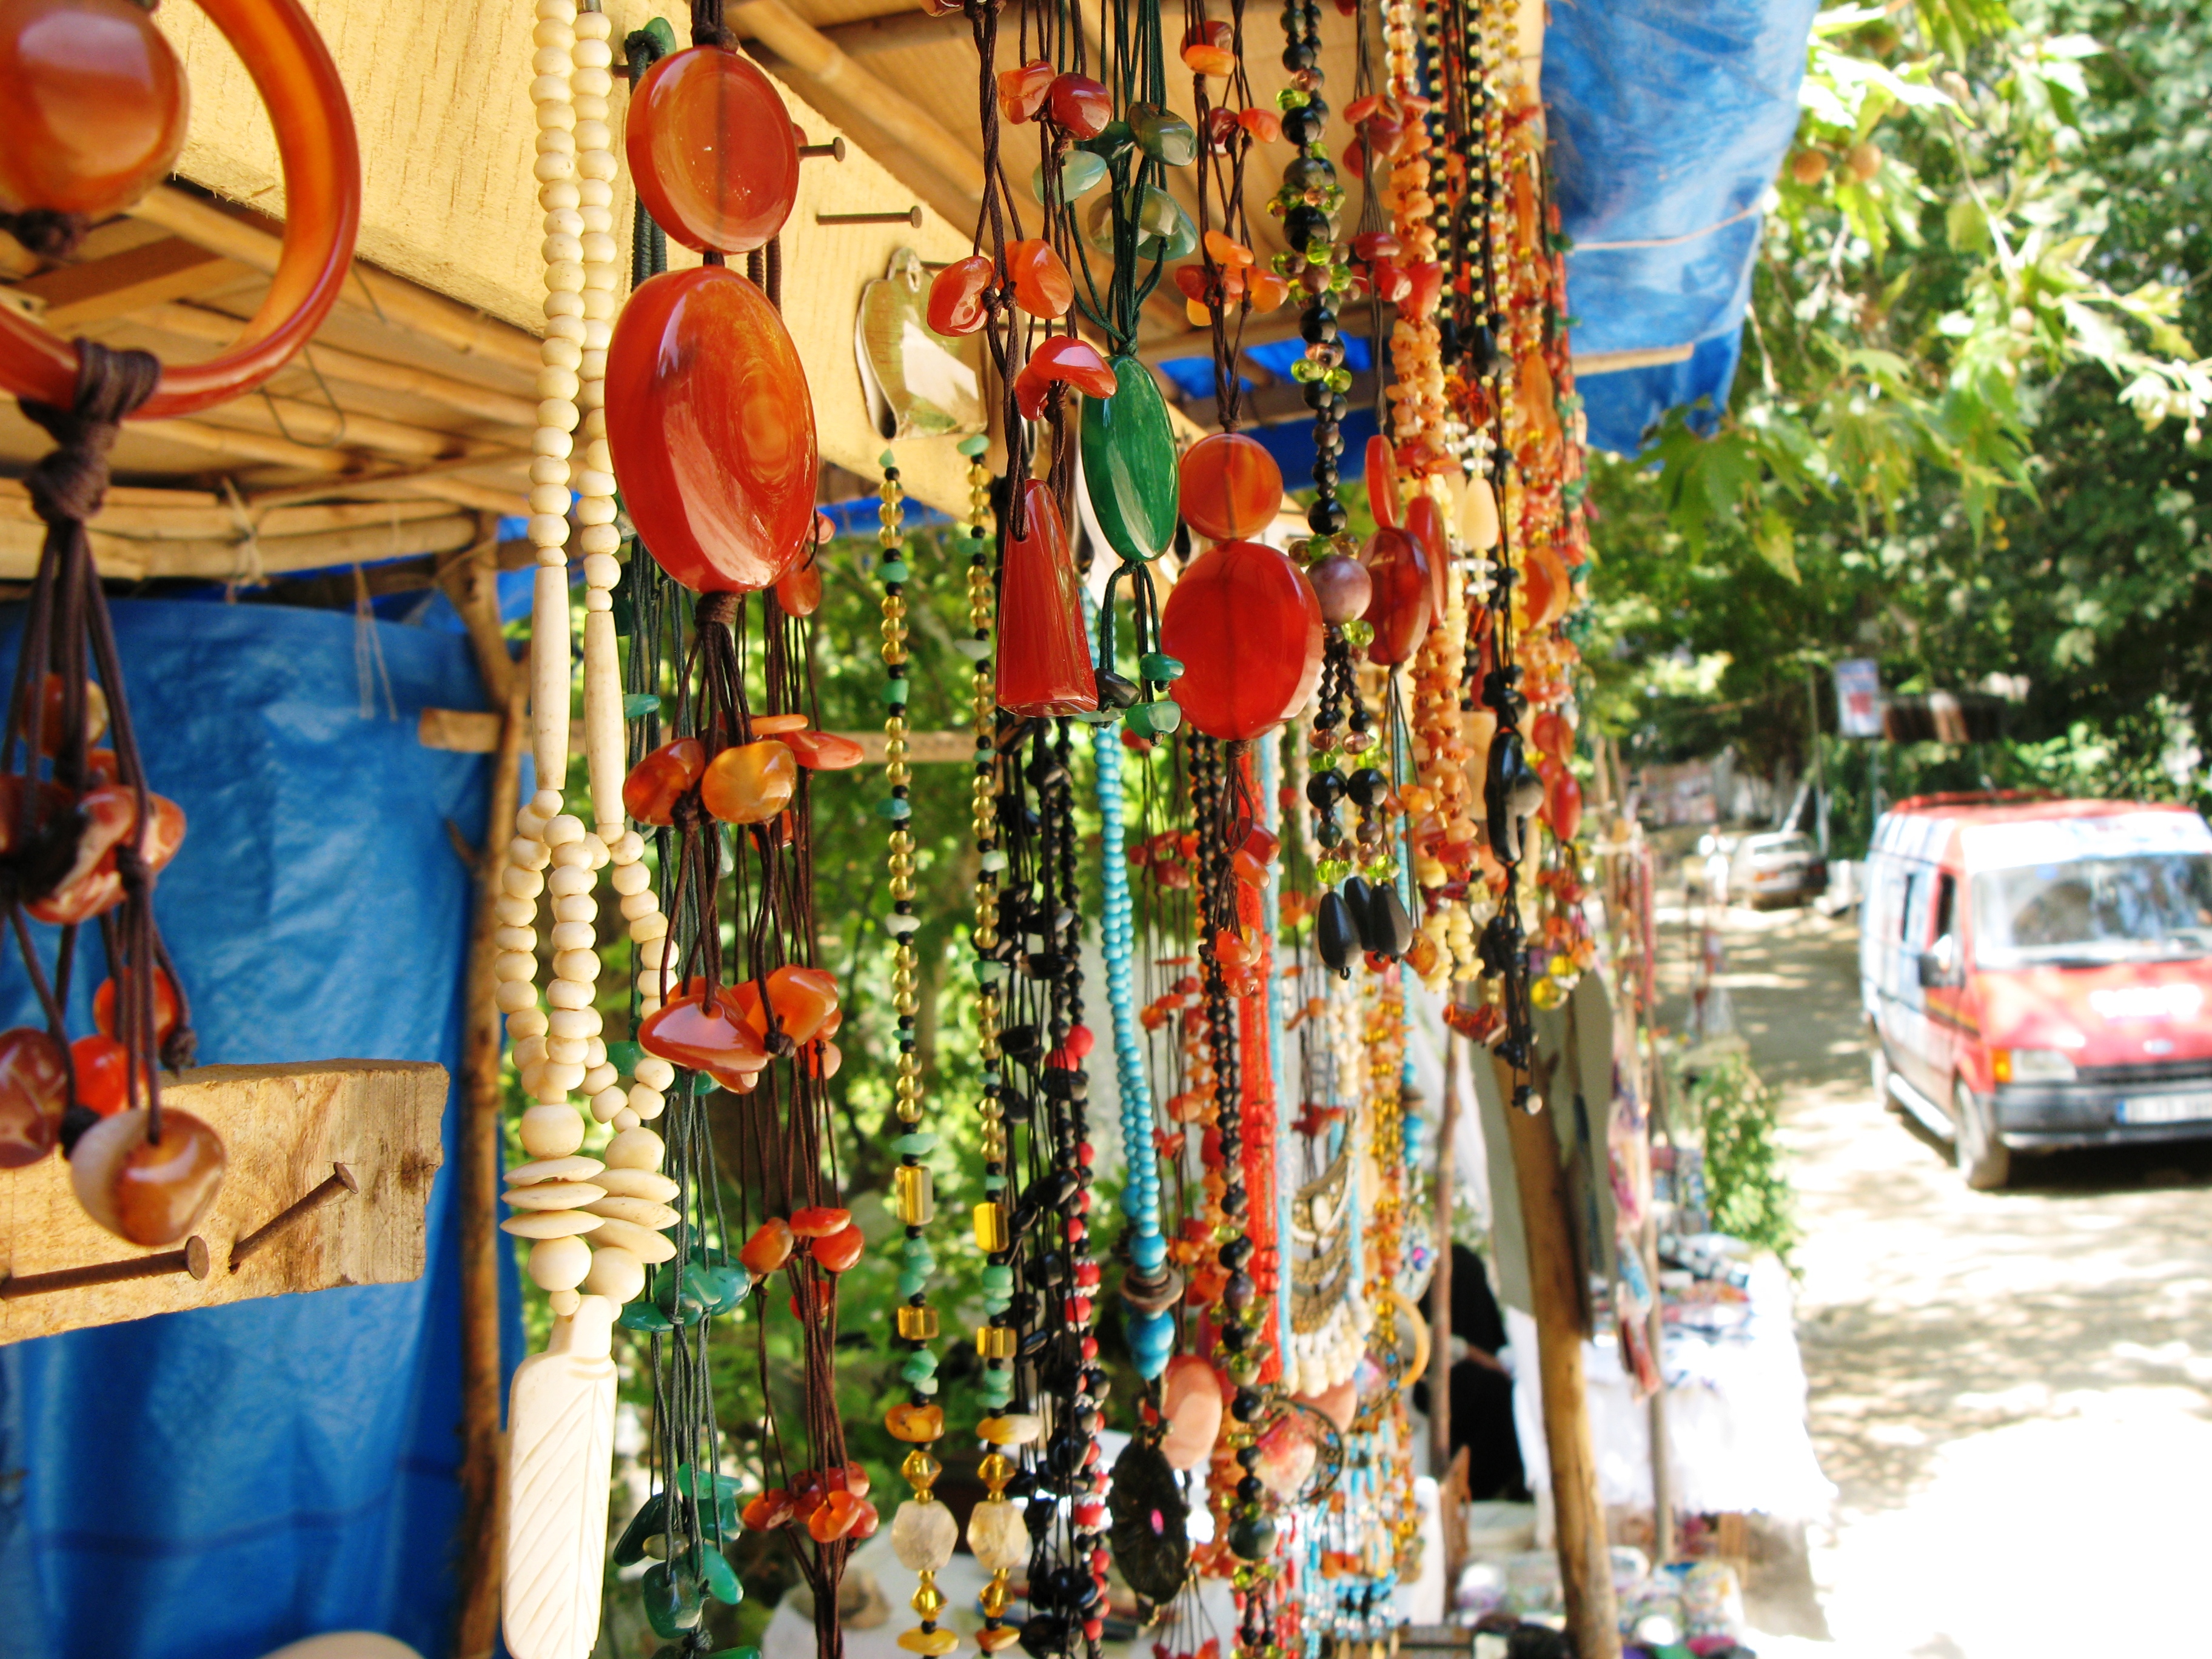
nature, public space, market, marketplace, bazaar, city, tradition, stall